Azov Brigade

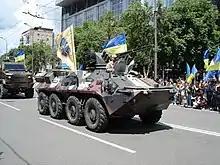
Azov soldiers parading a BTR-3 armoured personnel carrier, June 2021

Most of the Azov Regiment was stationed in Mariupol at the beginning of the invasion. In March 2022, Deutsche Welle reported that the regiment was the primary unit defending Mariupol in the siege of Mariupol. As the battle raged, Azov became notable for its fierce defense of the city. For example, PBS called it "a seasoned volunteer force that is widely considered one of the country's most capable units". On 19 March 2022, president Volodymyr Zelenskyy awarded the title of Hero of Ukraine to Azov's commander in Mariupol, Lieutenant Colonel Denys Prokopenko.